Tokyo Bunka Kaikan

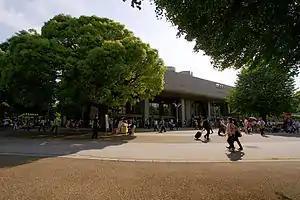
Tokyo Bunka Kaikan in Ueno Park

The is a Japanese concert hall located in Ueno Park, Taitō, Tokyo. Designed by Japanese architect Kunio Maekawa, it was built in 1961 and renovated in 1998–99. Its larger hall seats 2303 people, and its small hall seats 649. It is operated by the Tokyo Metropolitan Foundation for History and Culture.